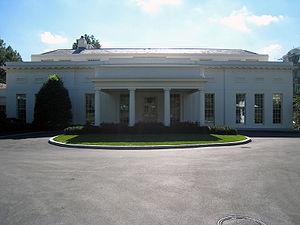
Entrée officielle de l'aile Ouest de la Maison Blanche.